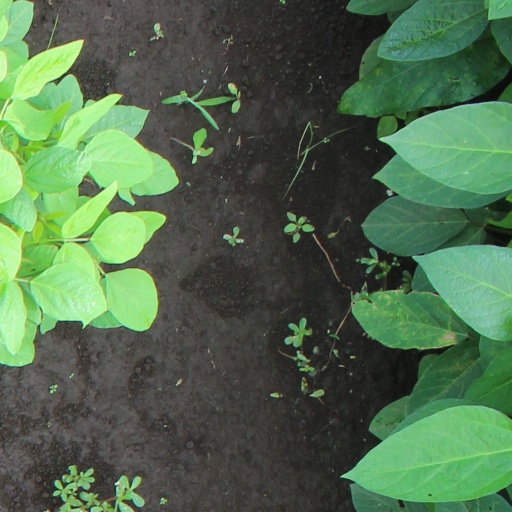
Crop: soybean